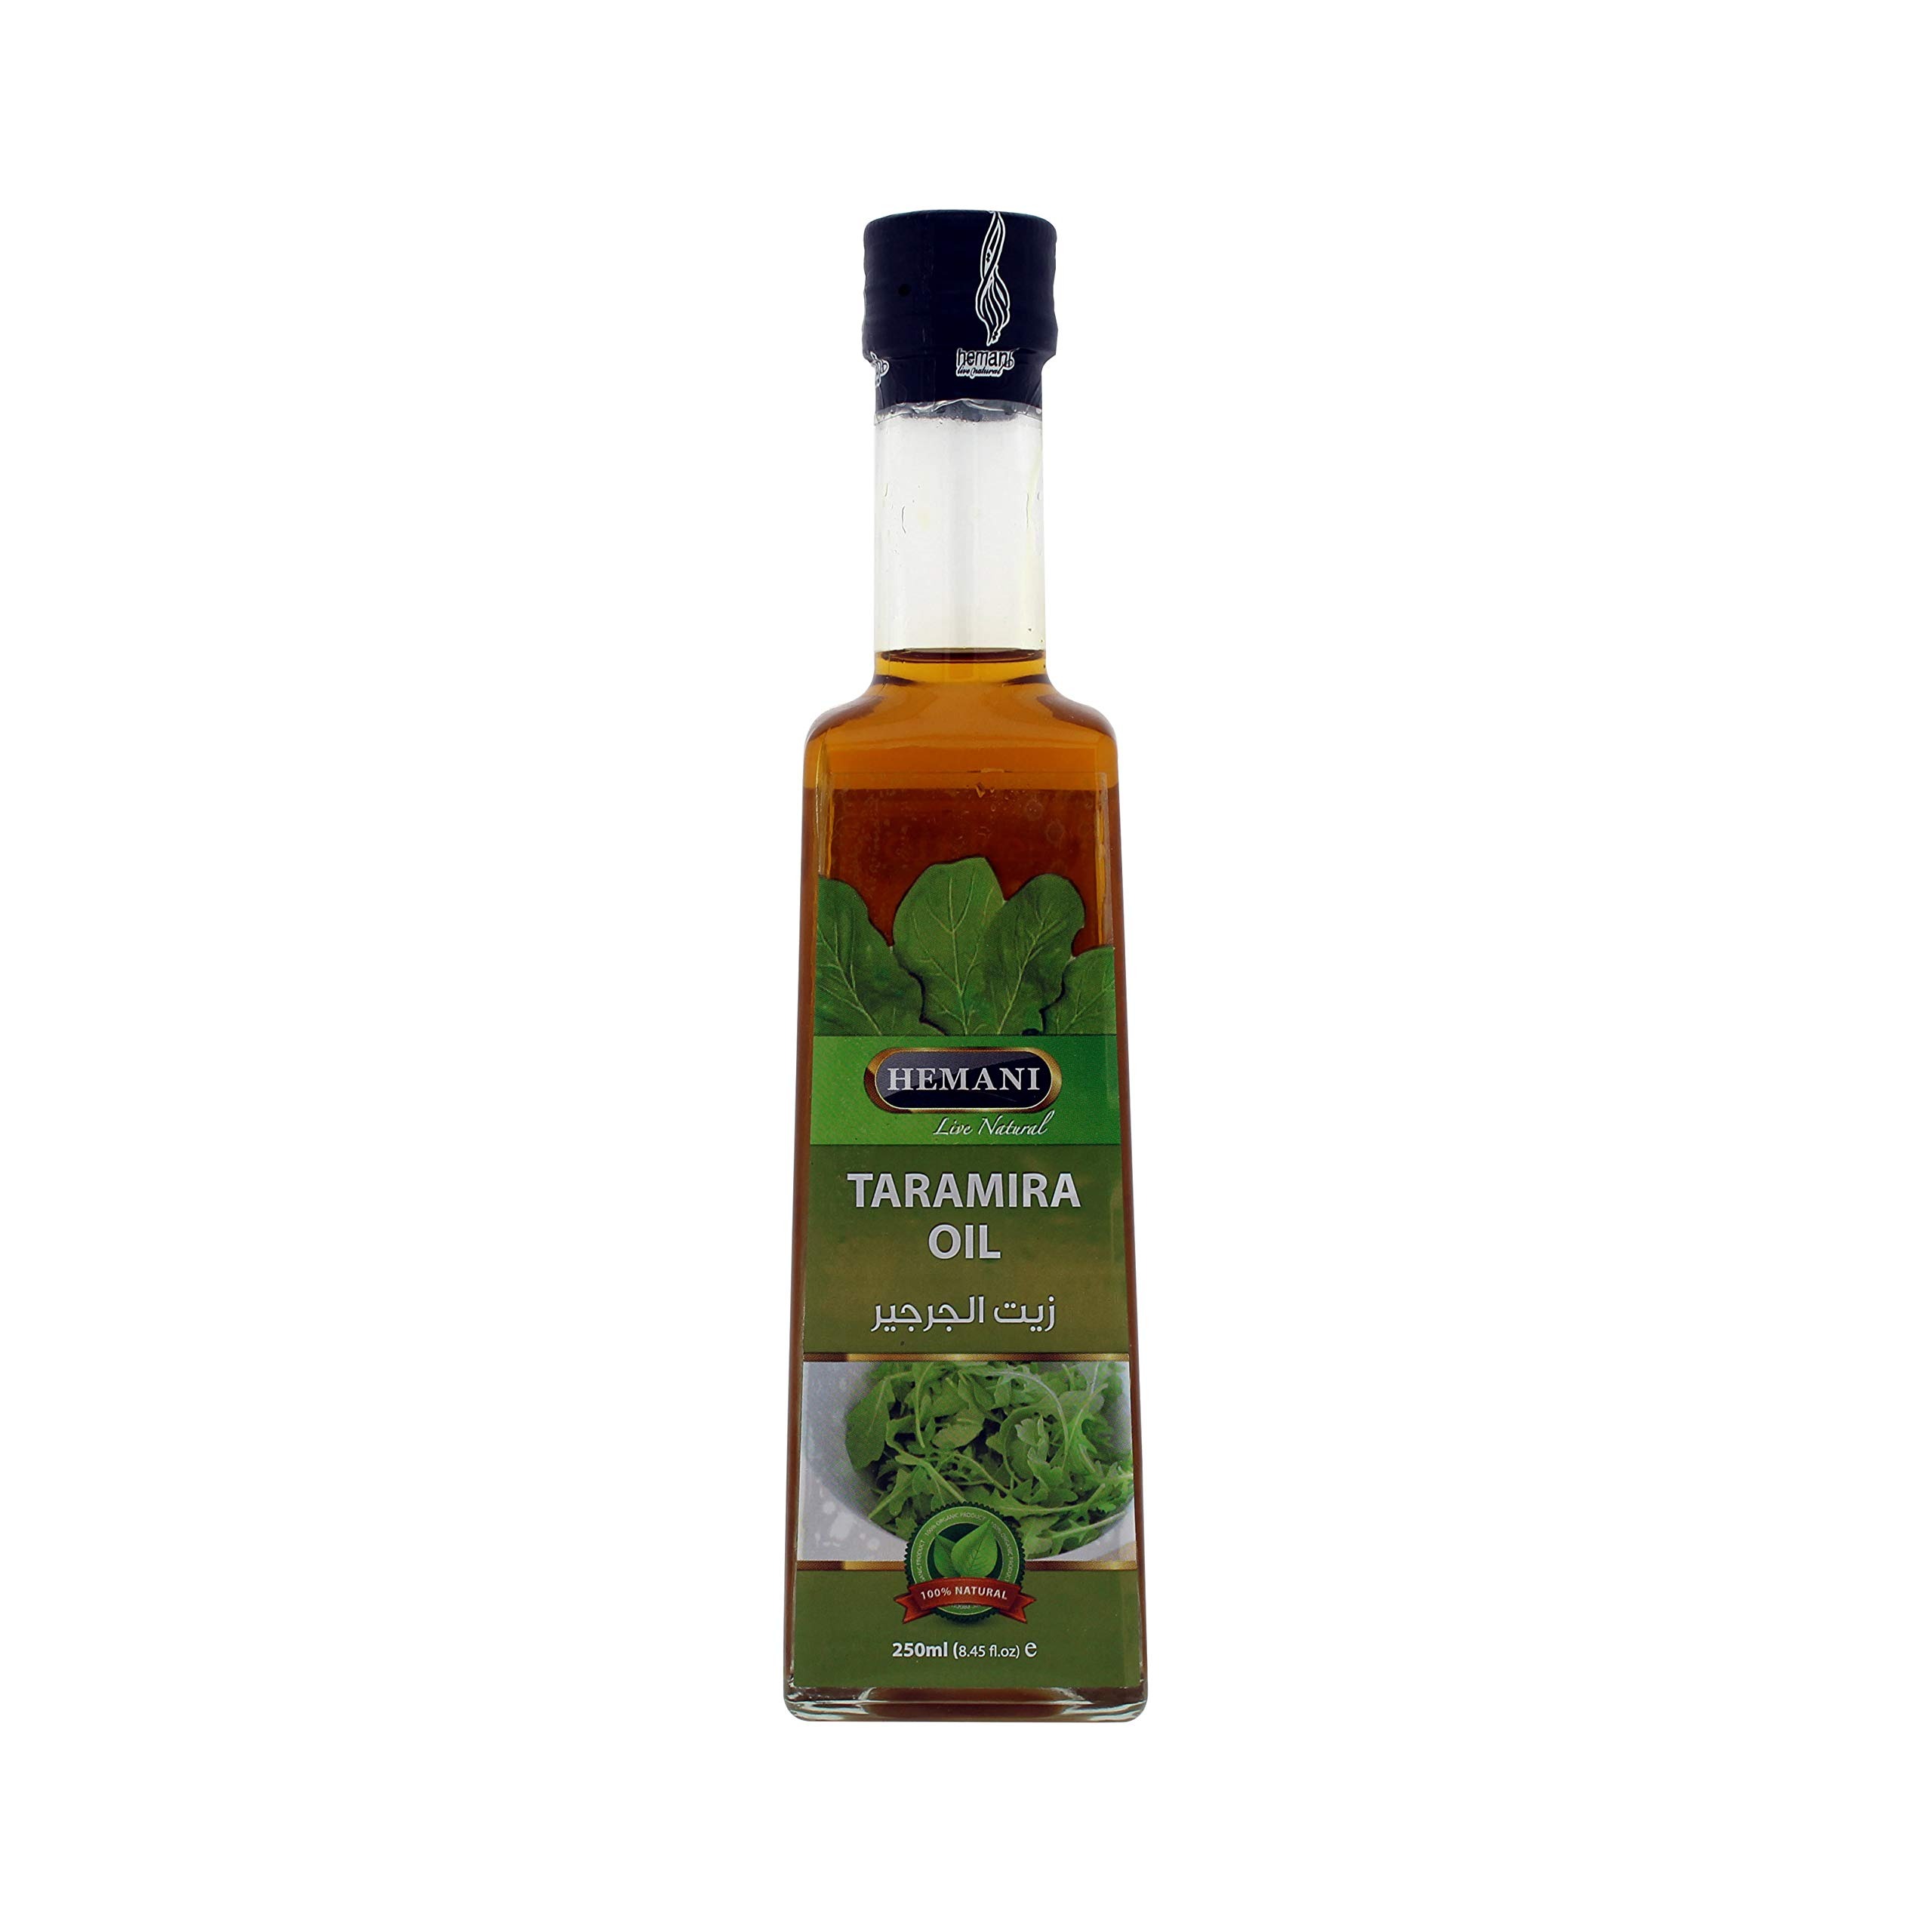
Item Name: Hemani Taramira Oil 250ml Zayt Bizur Irūkā Sātīfā - 100% Pure & Natural Eruca Sativa Seed Oil for Skin, Hair & Wellness, Nourish & Moisturize, Soften & Hydrate
Bullet Point 1: Indulge in the nourishing benefits of Hemani Taramira Oil, carefully crafted to provide essential moisture and hydration for soft, smooth, and revitalized skin and hair.
Bullet Point 2: Experience the power of nature with Hemani Taramira Oil, extracted from the finest Eruca Sativa seeds to ensure maximum potency and effectiveness in promoting overall wellness and beauty.
Bullet Point 3: Discover the versatility of Hemani Taramira Oil, perfect for addressing dryness, dullness, and brittleness, while providing long-lasting hydration and nourishment for skin and hair.
Bullet Point 4: Enjoy the gentle, non-irritating formula of Hemani Taramira Oil, free from harsh chemicals, artificial fragrances, and dyes, ensuring a safe and pleasant experience for all skin and hair types.
Bullet Point 5: Align your values with Hemani Taramira Oil's eco-friendly packaging and commitment to sustainability, promoting a healthier lifestyle while nourishing your skin and hair with 100% pure.
Product Description: Experience the ultimate nourishment for your skin and hair with Hemani Taramira Oil, a 100% pure and natural Eruca Sativa seed oil carefully crafted to provide essential moisture and hydration. Our premium quality oil is extracted from the finest seeds to ensure maximum potency and effectiveness. With its rich antioxidant properties, Hemani Taramira Oil helps to protect your skin and hair from environmental stressors, promoting a healthy and radiant glow. This versatile oil is perfect for addressing dryness, dullness, and brittleness, leaving your skin and hair feeling soft, smooth, and revitalized. Suitable for all skin and hair types, Hemani Taramira Oil is gentle enough for daily use, providing long-lasting hydration and nourishment. Our oil is free from harsh chemicals, artificial fragrances, and dyes, ensuring a safe and gentle experience for men and women alike. Indulge in the subtle, natural scent of our oil, carefully blended to stimulate the senses, and discover the power of nature in every drop. Whether you're looking to hydrate and soften dry skin, promote healthy-looking hair, or simply maintain overall wellness and beauty, Hemani Taramira Oil is the perfect solution. With its eco-friendly packaging and commitment to sustainability, our oil aligns with your values and promotes a healthier lifestyle. To maximize benefits, massage a few drops into your skin or hair, or use as a finishing touch to seal in moisture. Hemani Taramira Oil is cruelty-free, vegan-friendly, and carefully crafted to provide the ultimate nourishment for your skin and hair. Experience the transformative power of nature with Hemani Taramira Oil and unlock your natural glow. Our oil is perfect for those seeking a natural, effective, and sustainable solution for skin and hair care, wellness, and beauty. Join the journey to healthier, more radiant skin and hair with Hemani Taramira Oil, and discover the benefits of 100% pure and natural Eruca Sativa seed oil for yourself.
Value: 8.5
Unit: Ounce

Price: 13.14